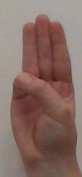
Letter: thaa